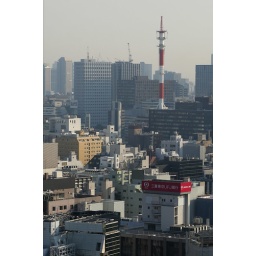
viewed from the meiji university building in ochanomizu... 17th floor